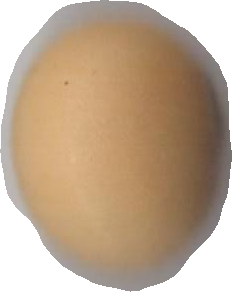
Variety: Dega